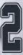
Number: 2